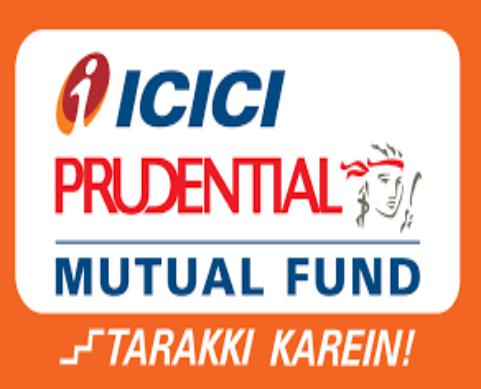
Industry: Others